Lorenzo Faravelli

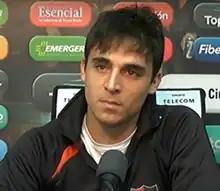
Faravelli in 2014

Lorenzo Abel Faravelli (born 29 March 1993) is an Argentine professional footballer who plays as a central midfielder for Liga MX club Cruz Azul.